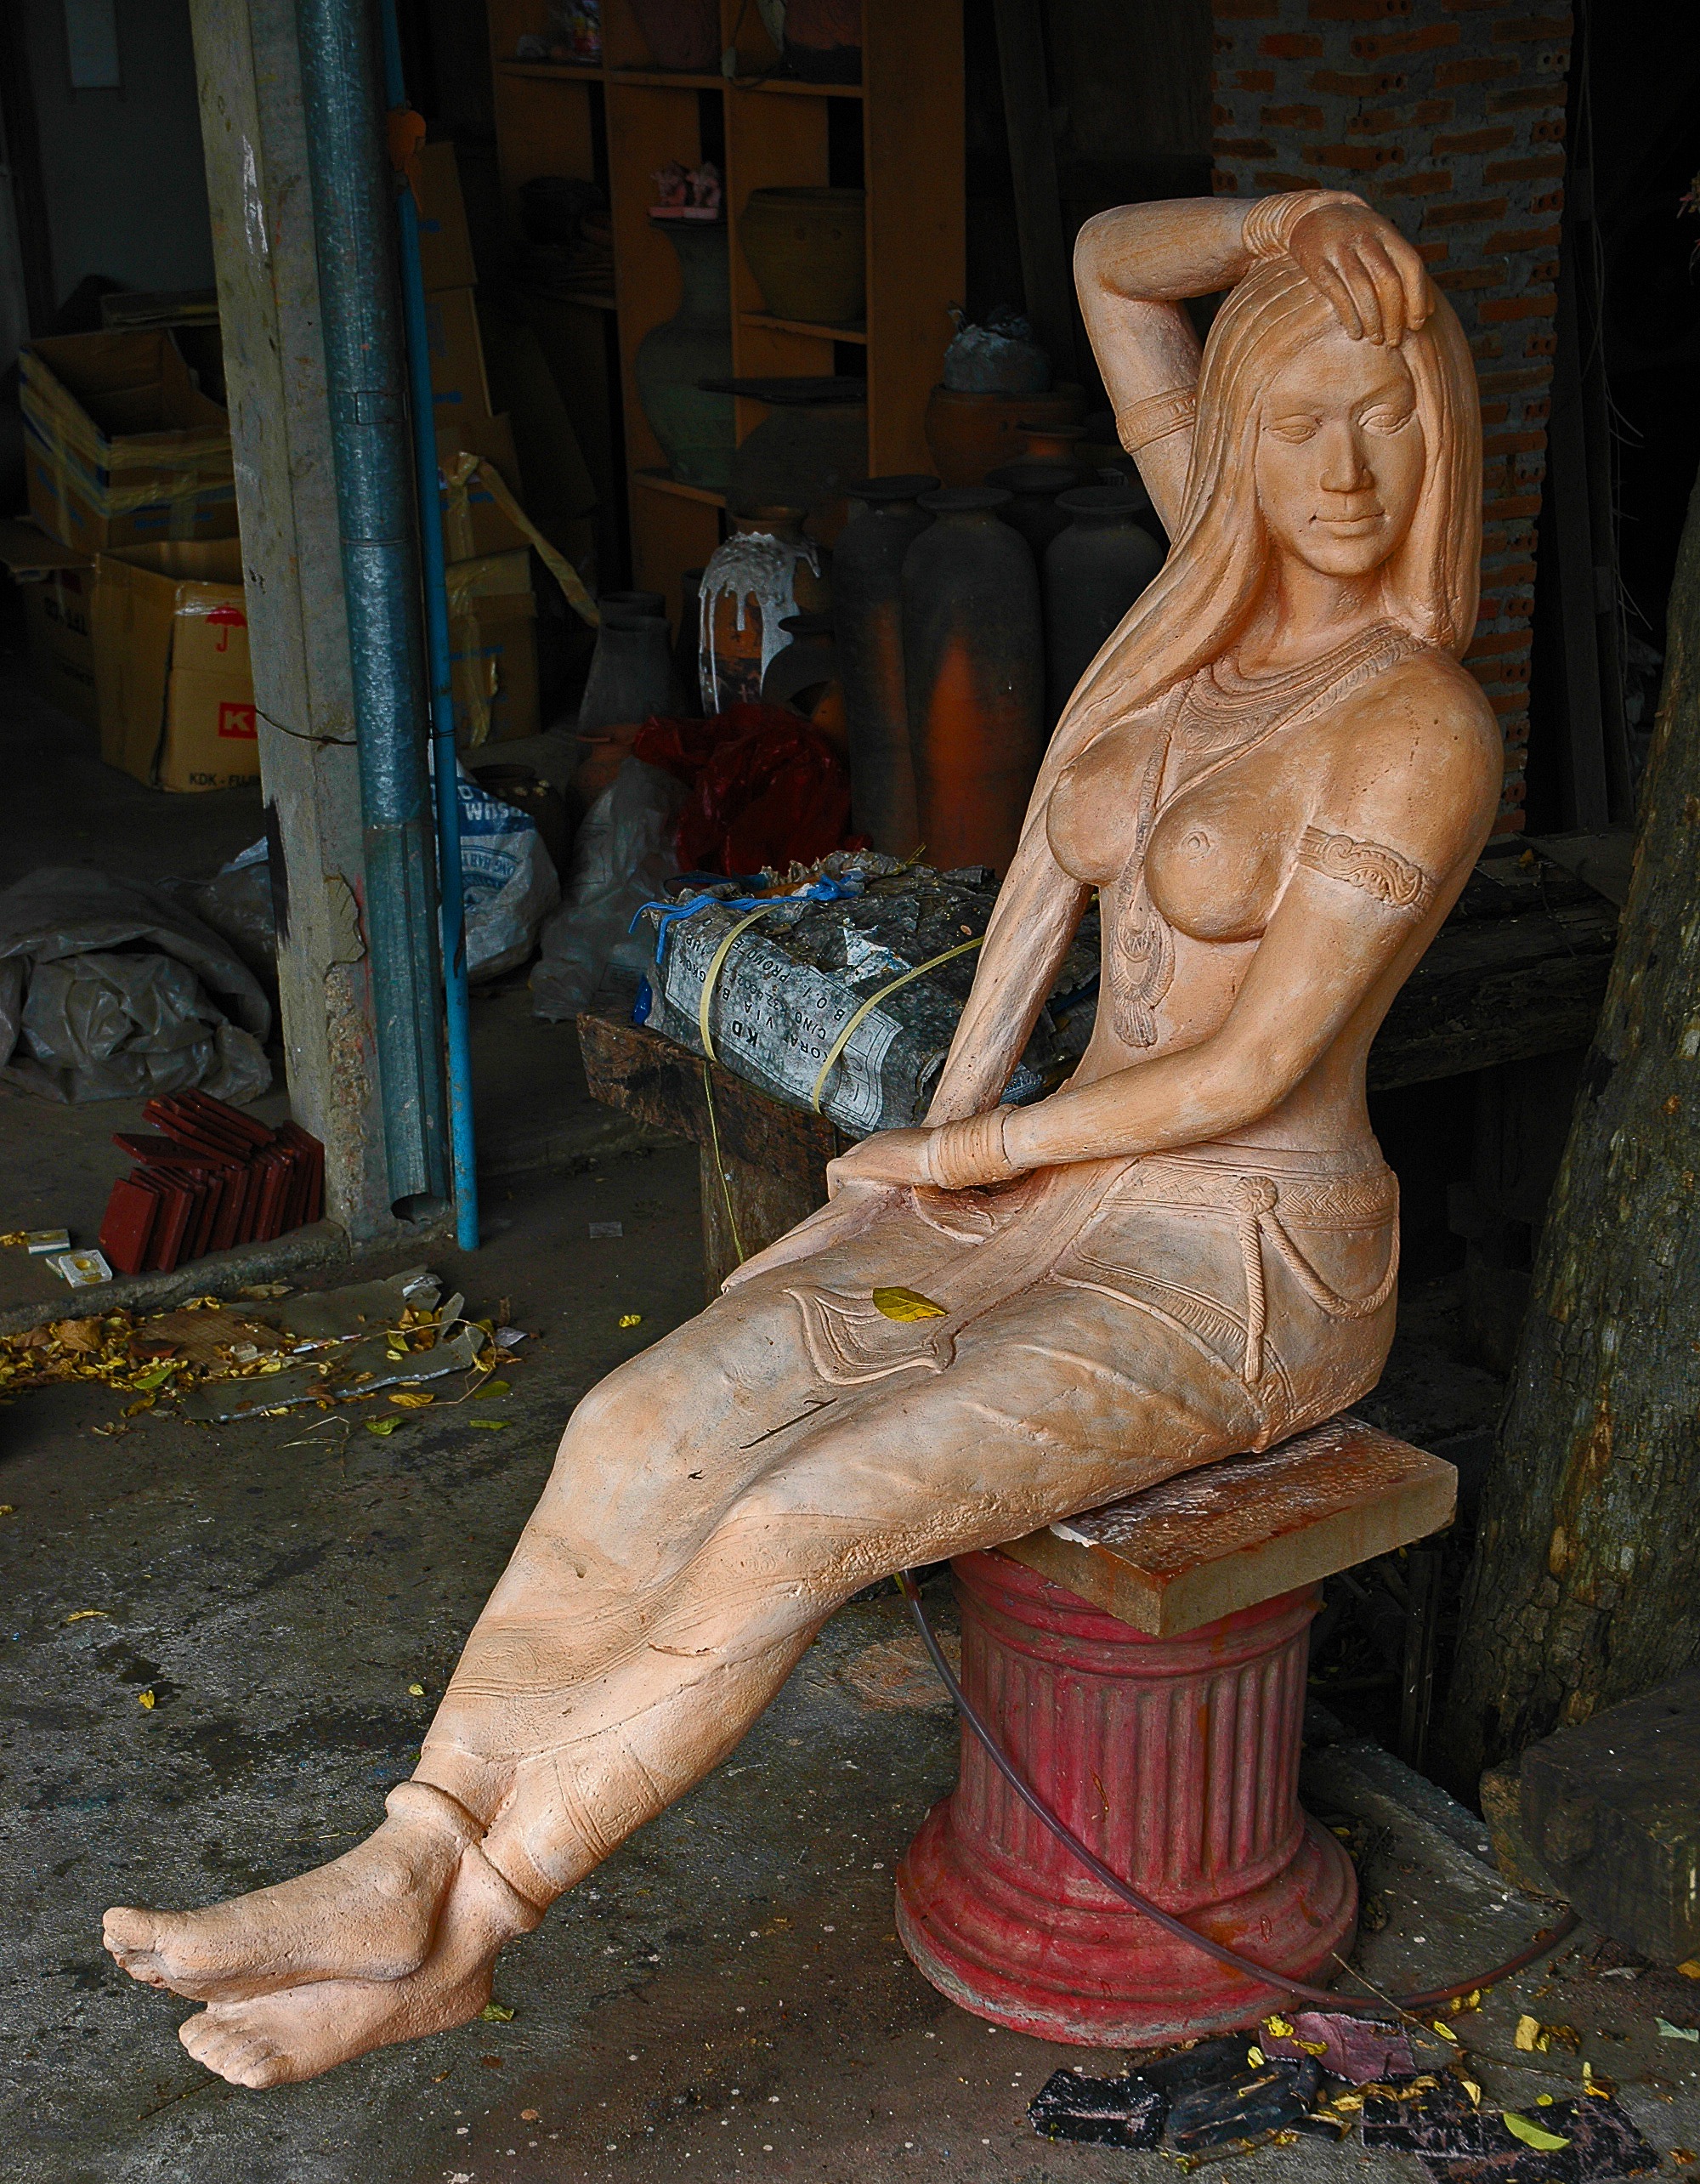
monument, statue, sculpture, art, temple, sound, carving, mythology, beautiful woman, ancient history, human positions